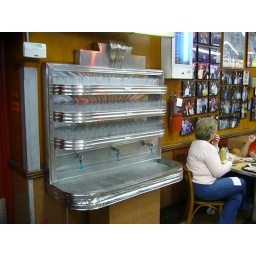
Old-time water dispenser. Katz's has been in this building since something like 1887.